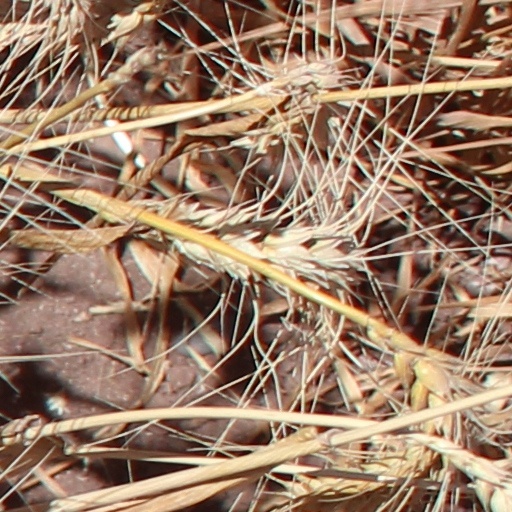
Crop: wheat